Mallambray (Parish), New South Wales

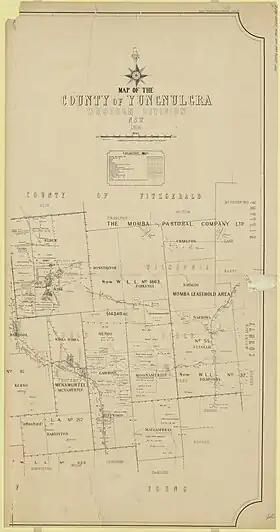
Yungnulgra County parish map 1914.jpg

Mallambray (Parish), in Central Darling Shire is a remote rural locality and civil parish of Yungnulgra County in far North West New South Wales.